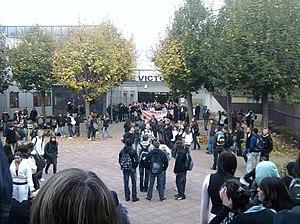
Blocus du lycée Victor Hugo de Besançon-Planoise contre la réforme des retraites, le 14 octobre 2010.
Débuté en mars 2010, le mouvement social contre la réforme des retraites en France en 2010 a mobilisé à huit reprises plusieurs millions de salariés dans les secteurs public et privé. L'objet immédiat est de protester contre le relèvement de 60 à 62 ans de l'âge légal de départ à la retraite et de 65 à 67 ans de l'âge auquel un salarié n'est plus pénalisé par le système de décote. Le gouvernement met en place une approche par réduction des dépenses publiques. L'opposition estime ce projet socialement injuste et économiquement dangereux : elle souhaite plutôt augmenter les entrées fiscales, en supprimant les niches fiscales et en augmentant les prélèvements obligatoires.